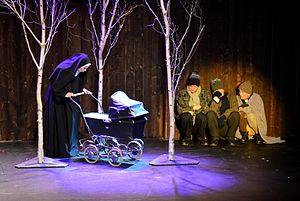
Un spectacle de Noël au Pays de la Sagouine.
Le Pays de la Sagouine est un parc touristique de la ville de Bouctouche, dans la province canadienne du Nouveau-Brunswick, inspiré d'un roman d'Antonine Maillet portant le titre de La Sagouine.